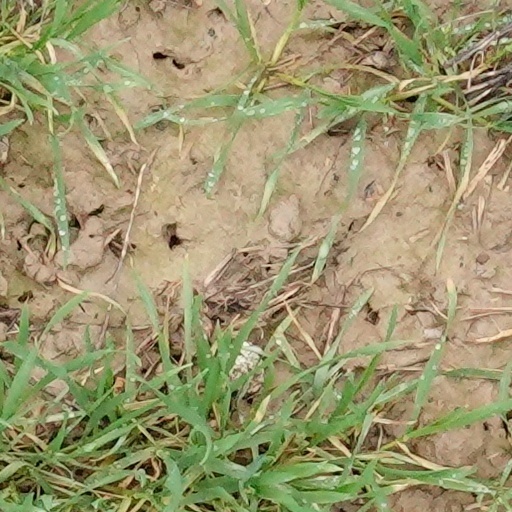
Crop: wheat